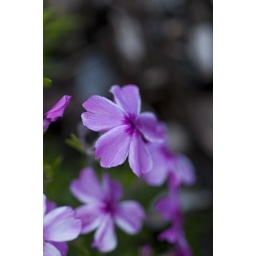
I always found great beauty in these tiny flowers that form such a colorful carpet on the ground.